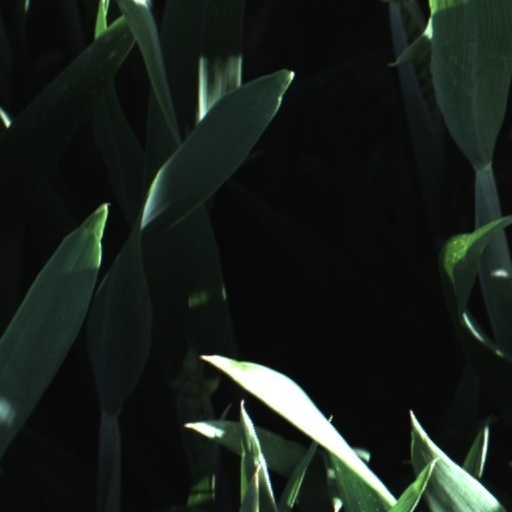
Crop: wheat